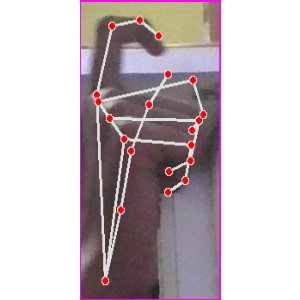
अक्षर: ट